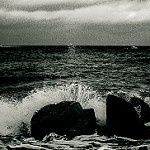
Label: sea